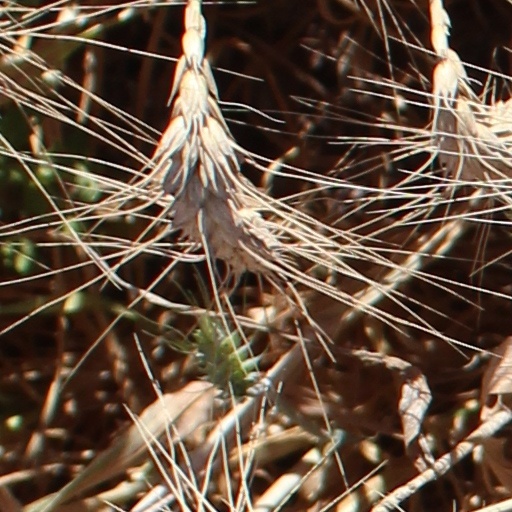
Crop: wheat